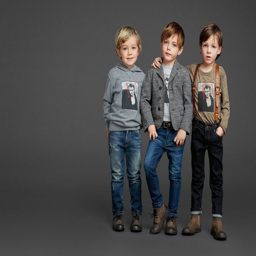
fashion forward youth the little men